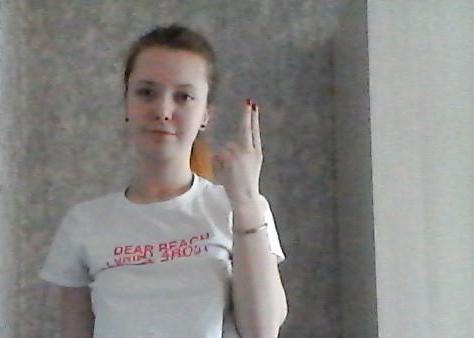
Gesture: two_up_inverted